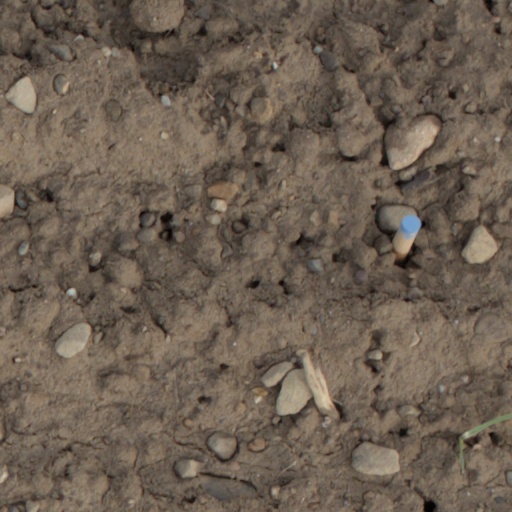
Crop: wheat